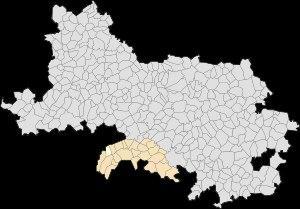
Halloy est une commune française située dans le département du Pas-de-Calais en région Hauts-de-France.